Ohio Bobcats football

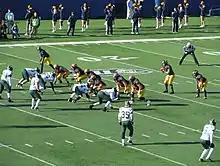
Ohio v Kent State, 2012

From 1926 to 1928, the Bobcats posted winning records every season, with the 1928 team forging a 6–3 season and a marquee 66–6 victory over the Cincinnati. Peden oversaw one of the Bobcats' best-ever spans — seven seasons from 1929 through 1935 — in which Ohio compiled a cumulative record of 49–9–3. In that period, Peden's squads won four Buckeye Athletic Association championships and enjoyed three undefeated seasons. In 1929, the Bobcats moved into brand new Ohio Stadium, and celebrated with a 9–0 record, while giving up just seven points all season (a lone touchdown to Ohio Wesleyan). The 1935 team upset the University of Illinois in the season opener, 6–0, on its way to a perfect 8–0 season. That year, the Bobcats were led by All-American Art Lewis, a sturdy tackle who became a first-round selection of the New York Giants in the first-ever National Football League draft in 1936. Lewis would go on to become a very successful college coach himself at West Virginia. Peden continued his legacy of success following the graduation of Lewis and the other seniors of the 1935 team. He won a Buckeye Athletic Association title in 1936 and another in 1938, with the 1938 team being one of the best under Peden. That team upset Illinois yet again, and also earned victories over Xavier, Marshall, and arch-rival Miami. The Bobcats would never win another Buckeye Athletic Association title under Peden, though he still led the team through many winning seasons and thrilling victories. His storied 1941 team posted a record of 5–2–1 while outscoring all opponents 108–42. Bobcat football was interrupted by World War II, with Ohio not fielding a team in either the 1943 or 1944 seasons. The 1945 team was 3–4 while struggling to recruit new members after the war and facing a challenging schedule. In his final year as head coach, 1946, Peden steered the Bobcats into the Mid-American Conference as a charter member. Today, the Bobcats are the only team still in the conference from the original five-team league that included Butler, Cincinnati, Wayne State, and Case Western. The 1946 squad was 6–3, and posted impressive wins over Western Michigan and Murray State.